Germaine de Staël

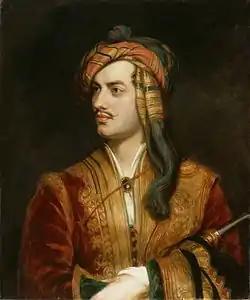
"Lord Byron in Albanian Dress" by Thomas Phillips, 1813

The operations of the French imperial police in the case of de Staël are rather obscure. She was at first left undisturbed, but by degrees, the chateau itself became a source of suspicion, and her visitors found themselves heavily persecuted. François-Emmanuel Guignard, De Montmorency and Mme Récamier were exiled for the crime of visiting her. She remained at home during the winter of 1811, planning to escape to England or Sweden with the manuscript. On 23 May 1812, she left Coppet under the pretext of a short outing, but journeyed through Bern, Innsbruck and Salzburg to Vienna, where she met Metternich. There, after some trepidation and trouble, she received the necessary passports to go on to Russia.